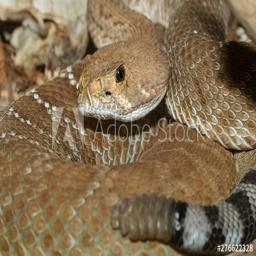
Animal: snakes